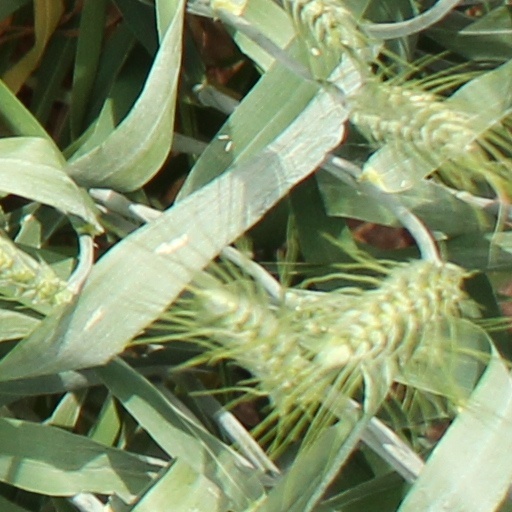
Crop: wheat